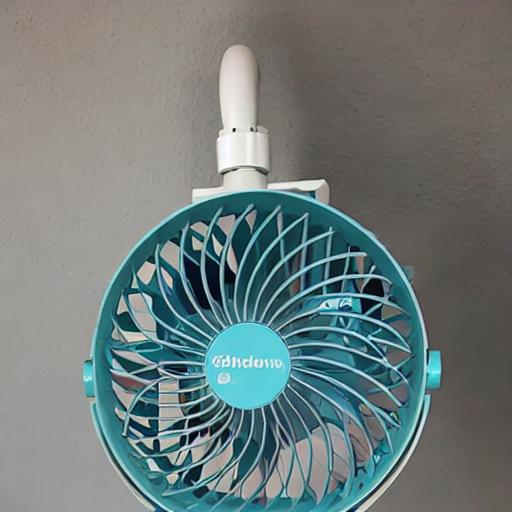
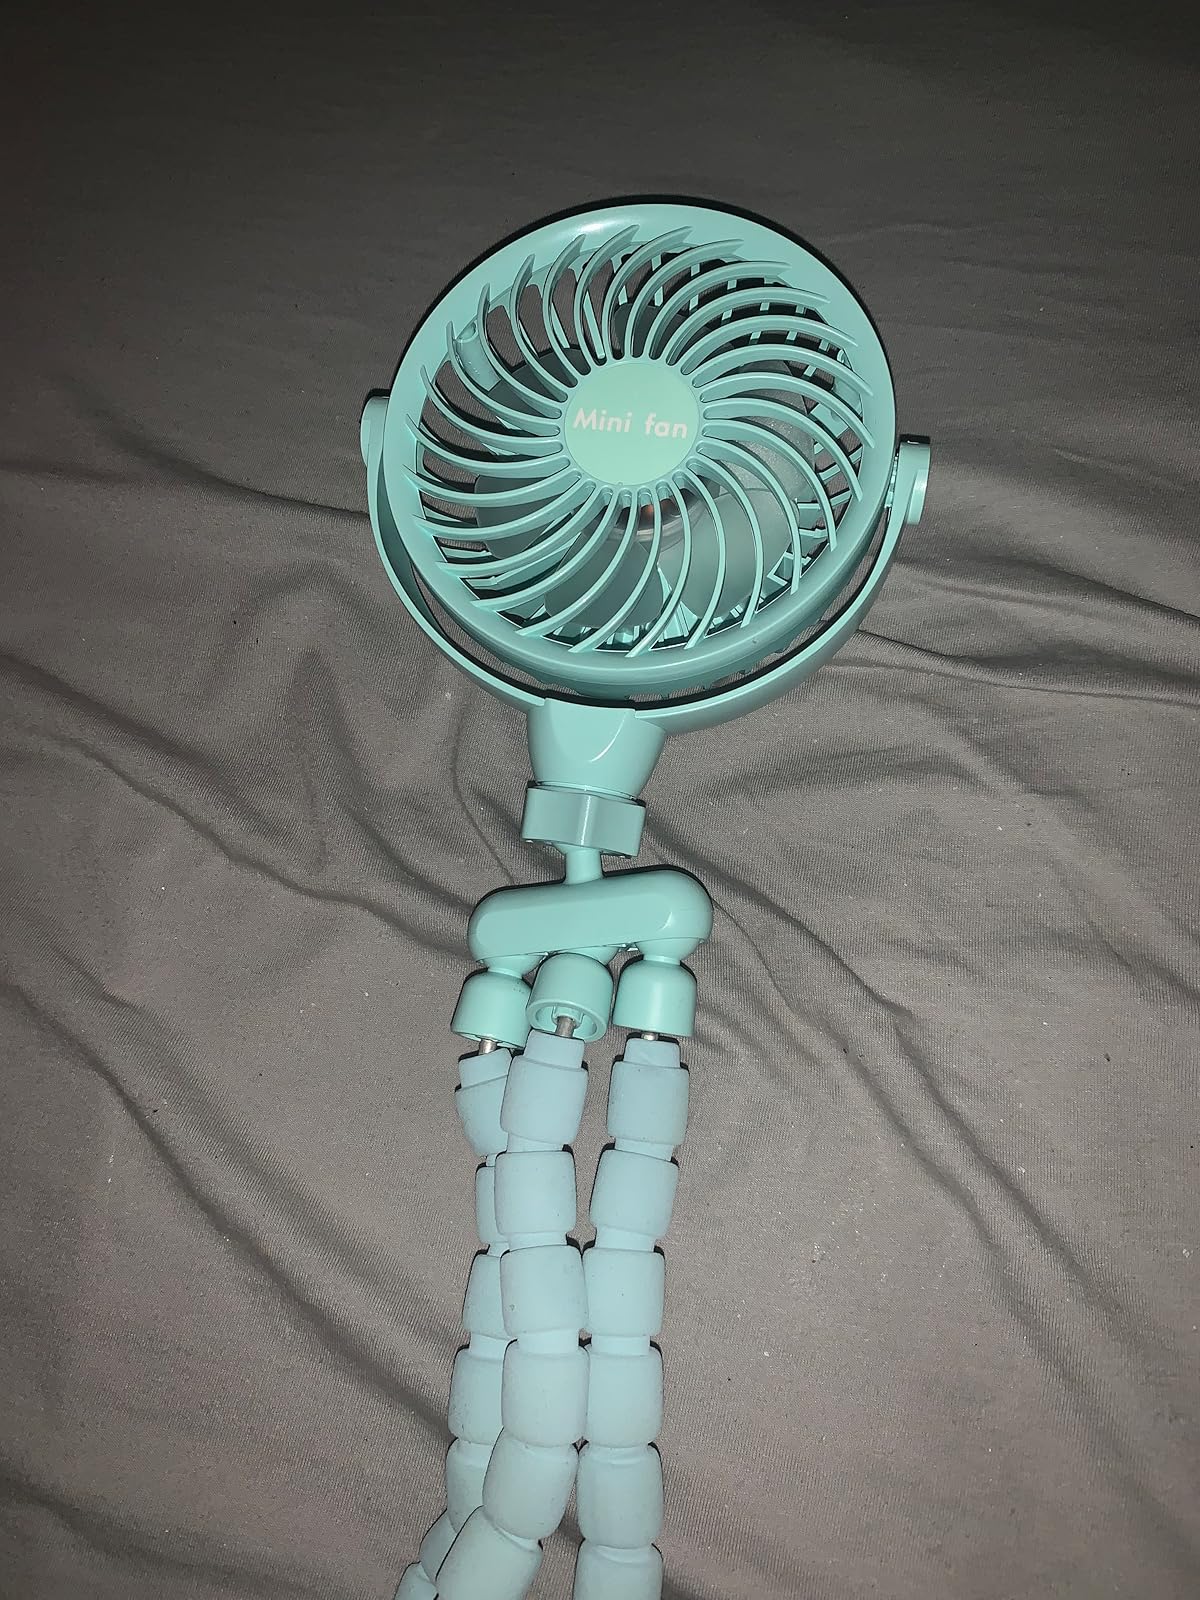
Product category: fan
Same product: no